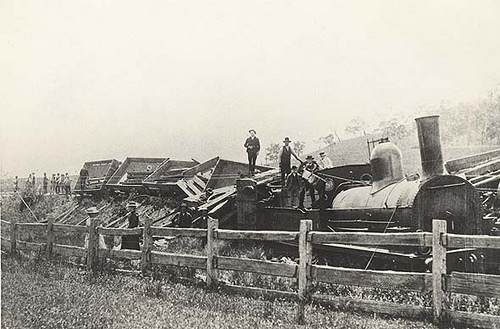
Old black and white picture of a train with men on it.

Some guys stand on top of a train.

A black-and-white picture of some people on a train.

An old-fashioned train appears to have suffered a derailment.